Megan Banting

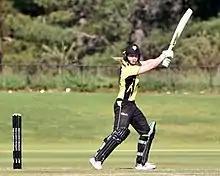
Banting batting for Western Australia, 2018

Megan Peta Banting (born 11 February 1996) is an Australian cricketer who plays as a wicket-keeper and right-handed batter.